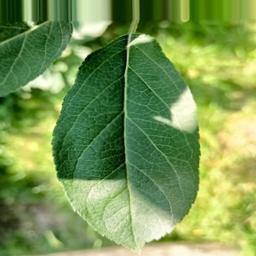
Label: Healthy